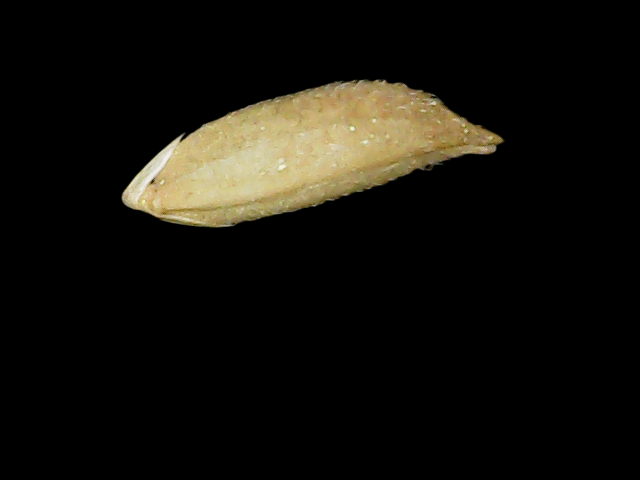
Rice variety: Binadhan12